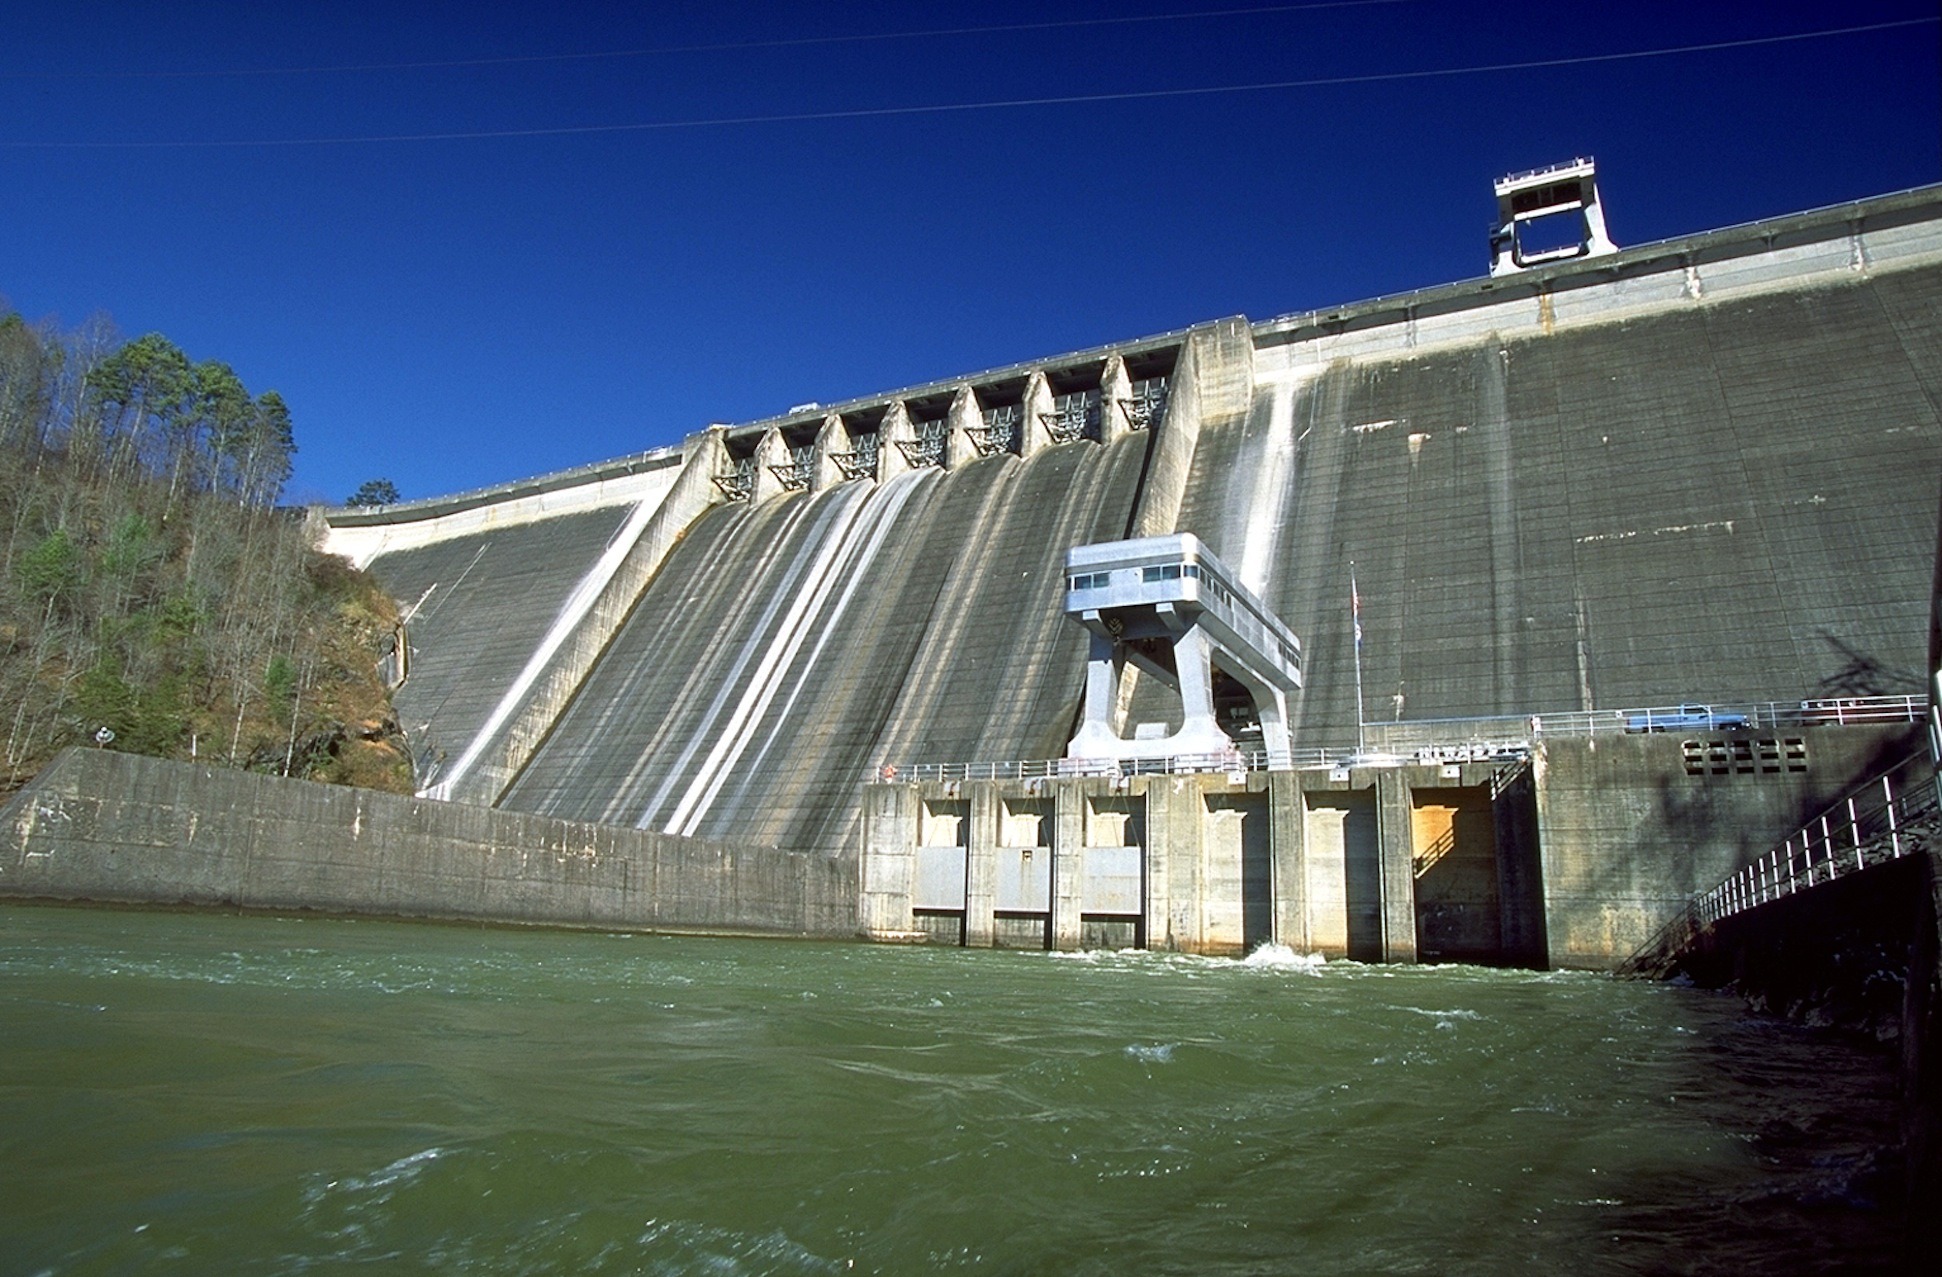
landscape, water, nature, grass, architecture, sky, bridge, countryside, river, country, summer, spring, landmark, dam, waterway, plants, outside, clouds, tennessee, nonbuilding structure